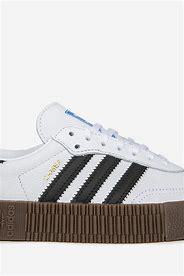
Brand: adidas
Model: originals Adidas Originals Sambarose